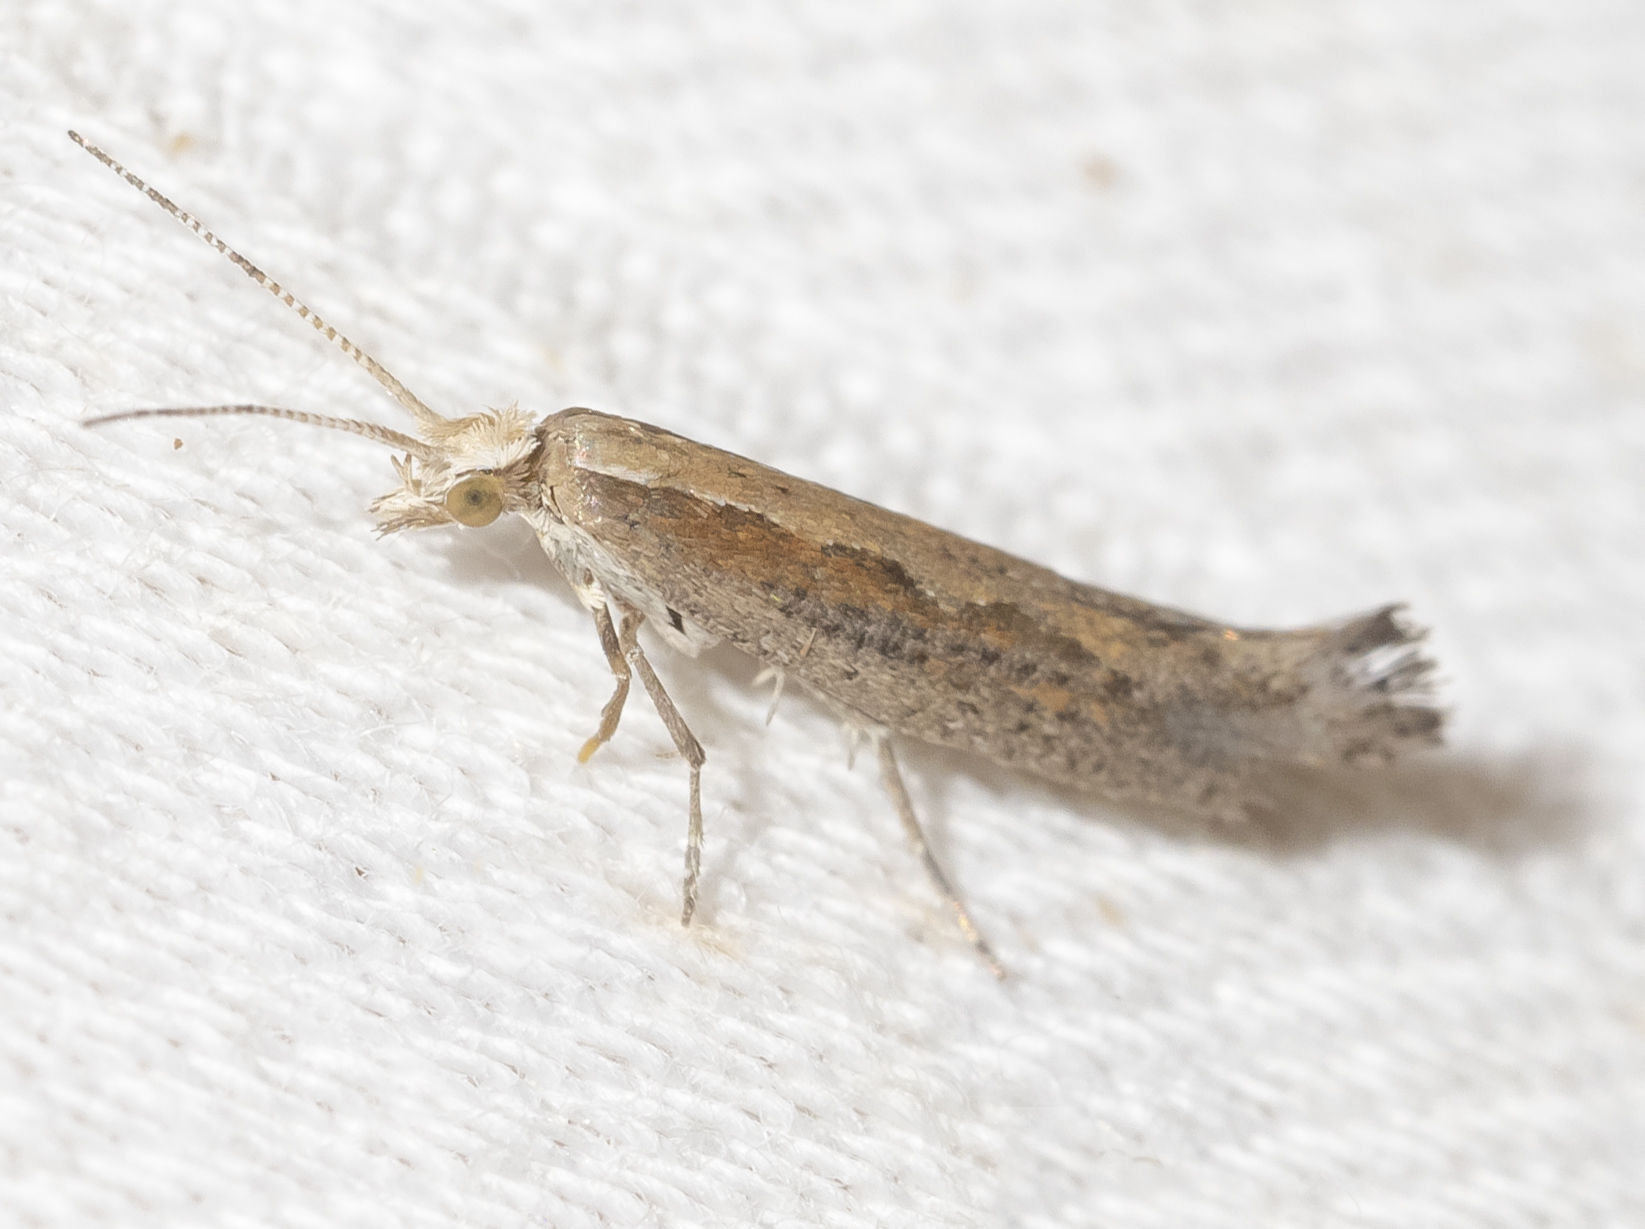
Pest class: diamondback_moth